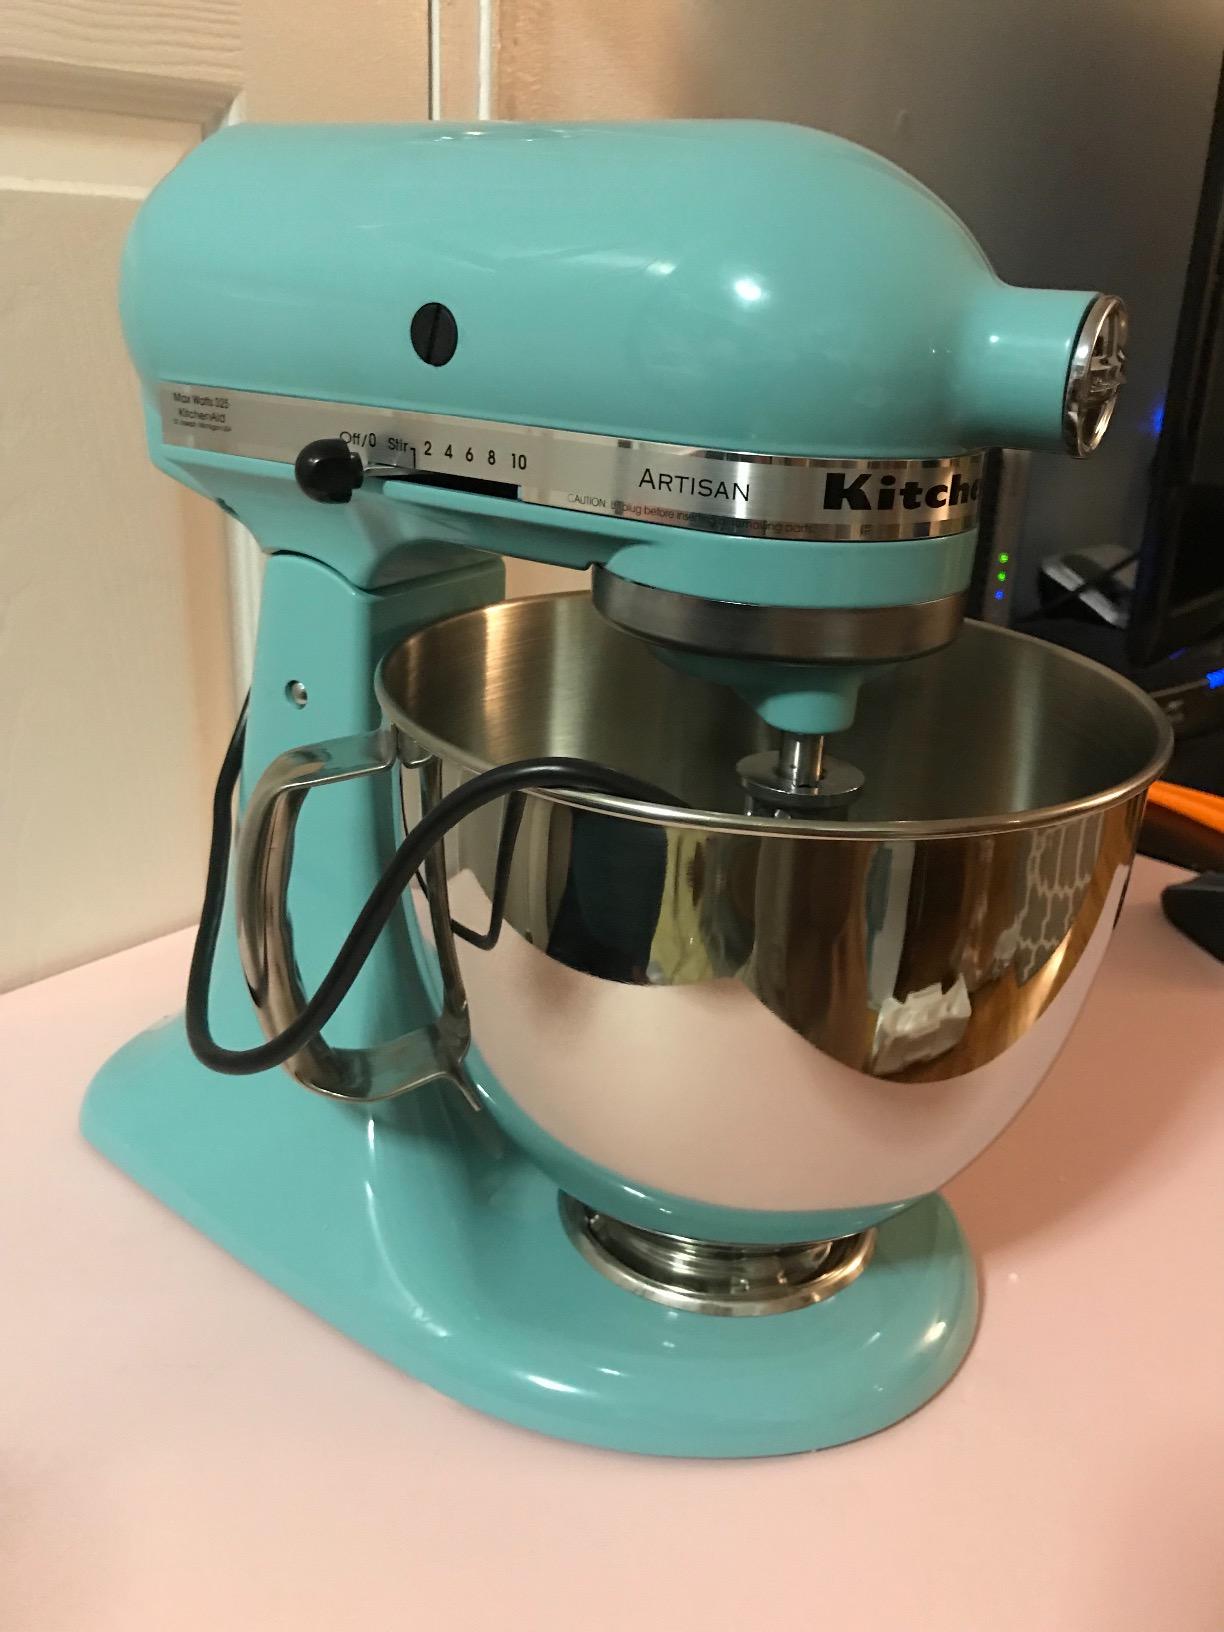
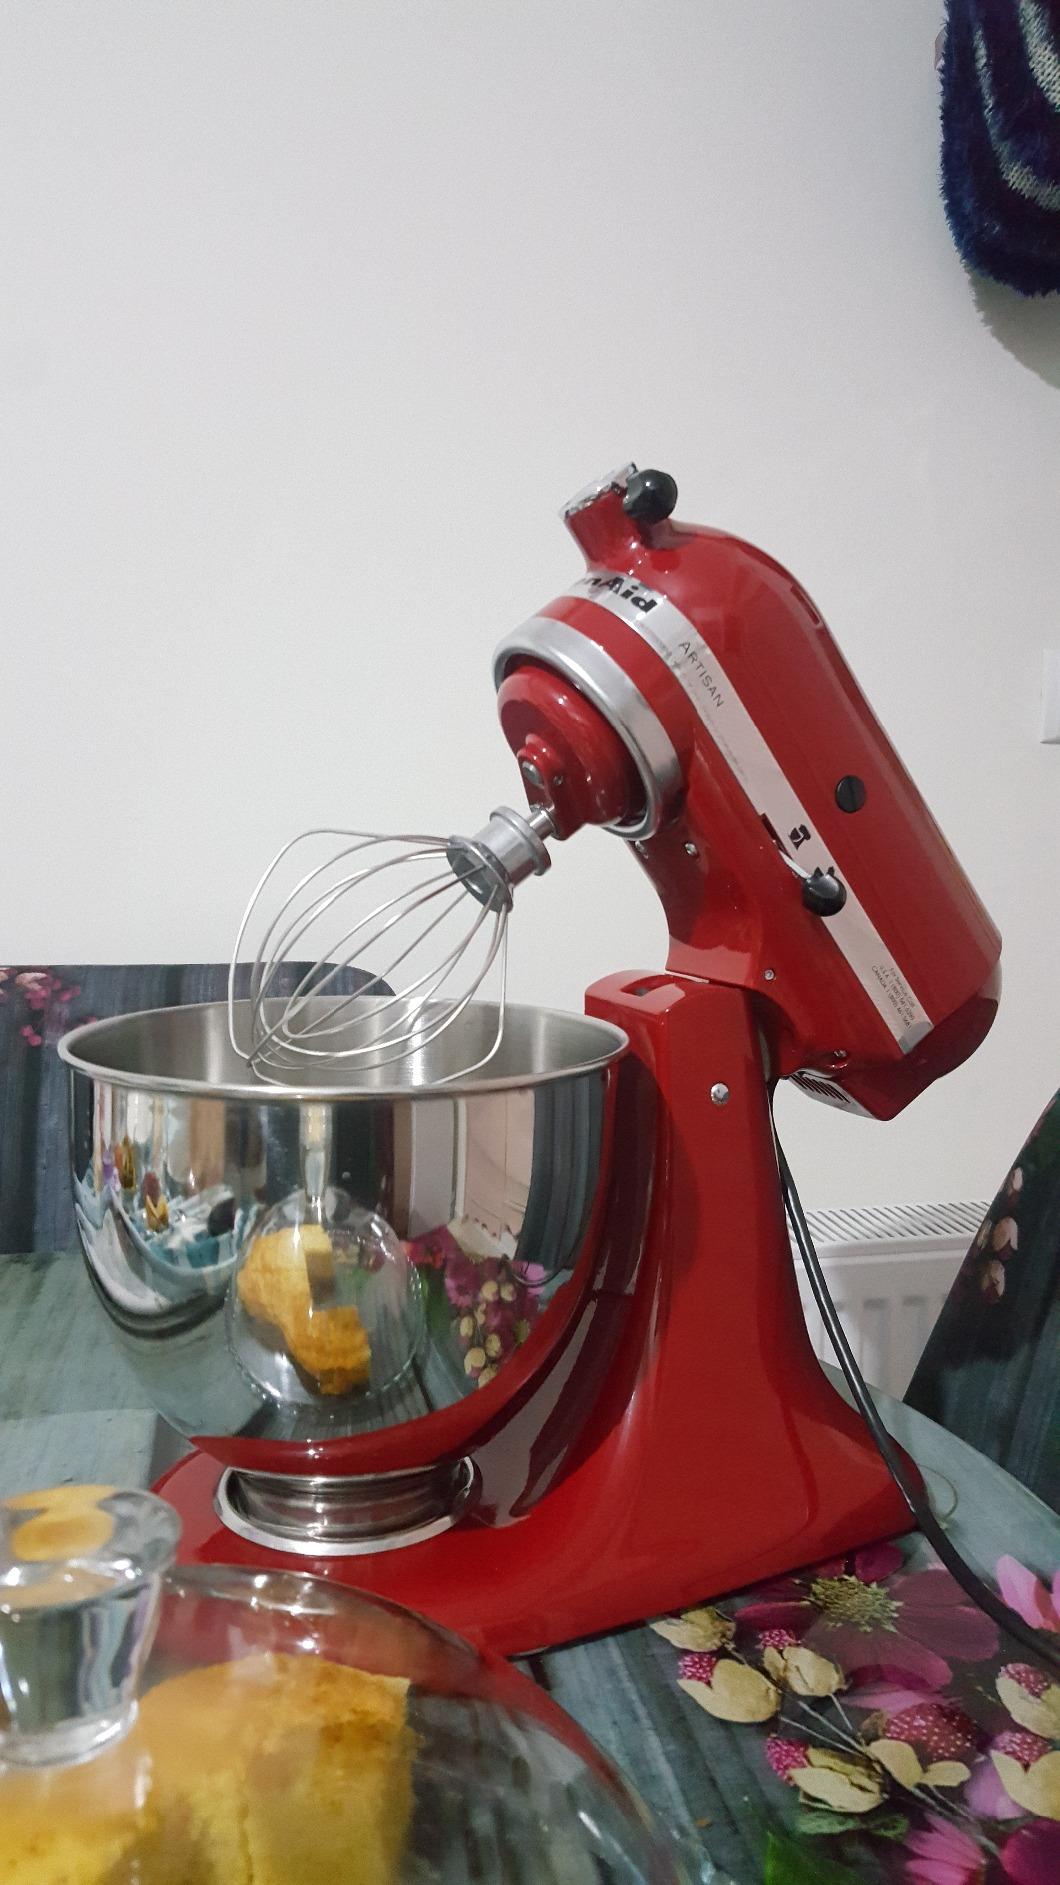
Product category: items_mixer
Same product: no